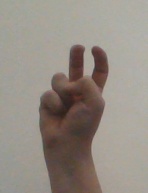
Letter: toot